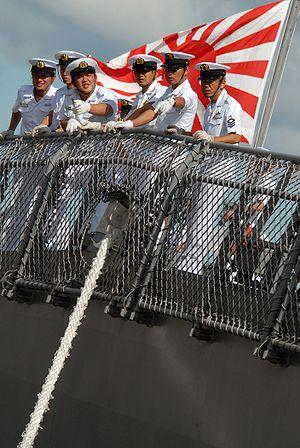
Le Kyokujitsuki est un drapeau japonais figurant un cercle solaire rouge sur fond blanc entouré de rayons. Il est aujourd'hui utilisé par les Forces japonaises d'autodéfense et la Force terrestre d'autodéfense japonaise, et le fut historiquement par l'armée japonaise, en particulier l'Armée impériale japonaise et la Marine impériale japonaise. Toujours symbole de tradition et de bonne fortune au Japon, il est perçu à l'étranger, surtout en Asie de l'Est, comme symbole de l'occupation japonaise et y possède une connotation particulièrement négative.